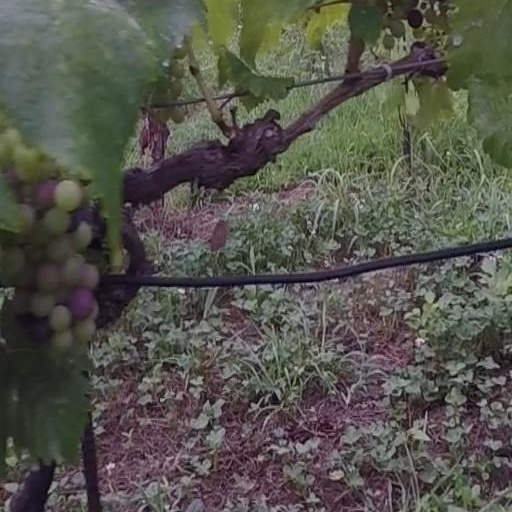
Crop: grape